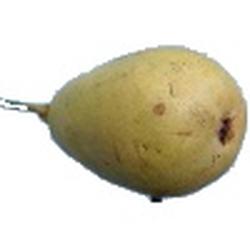
Label: Pear